Social Innovation Camp

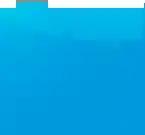
SICamp logo

Social Innovation Camp (SICamp) is a competition and event for software developers, designers and social innovators to create new businesses and projects that use the web to achieve a social goal. It is a method for social innovation.